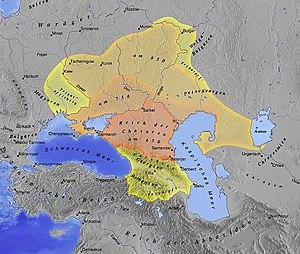
Bulan était un roi khazar qui mena la conversion des khazars au judaïsme. Son nom signifie élan - l'animal - en vieux turc. En turc moderne, cela signifie Celui qui trouve. La date de son règne est inconnue mais il est généralement situé autour des années 740. Généralement considéré comme roi ou khan, l'écrivain Kevin Brook le suppose général.